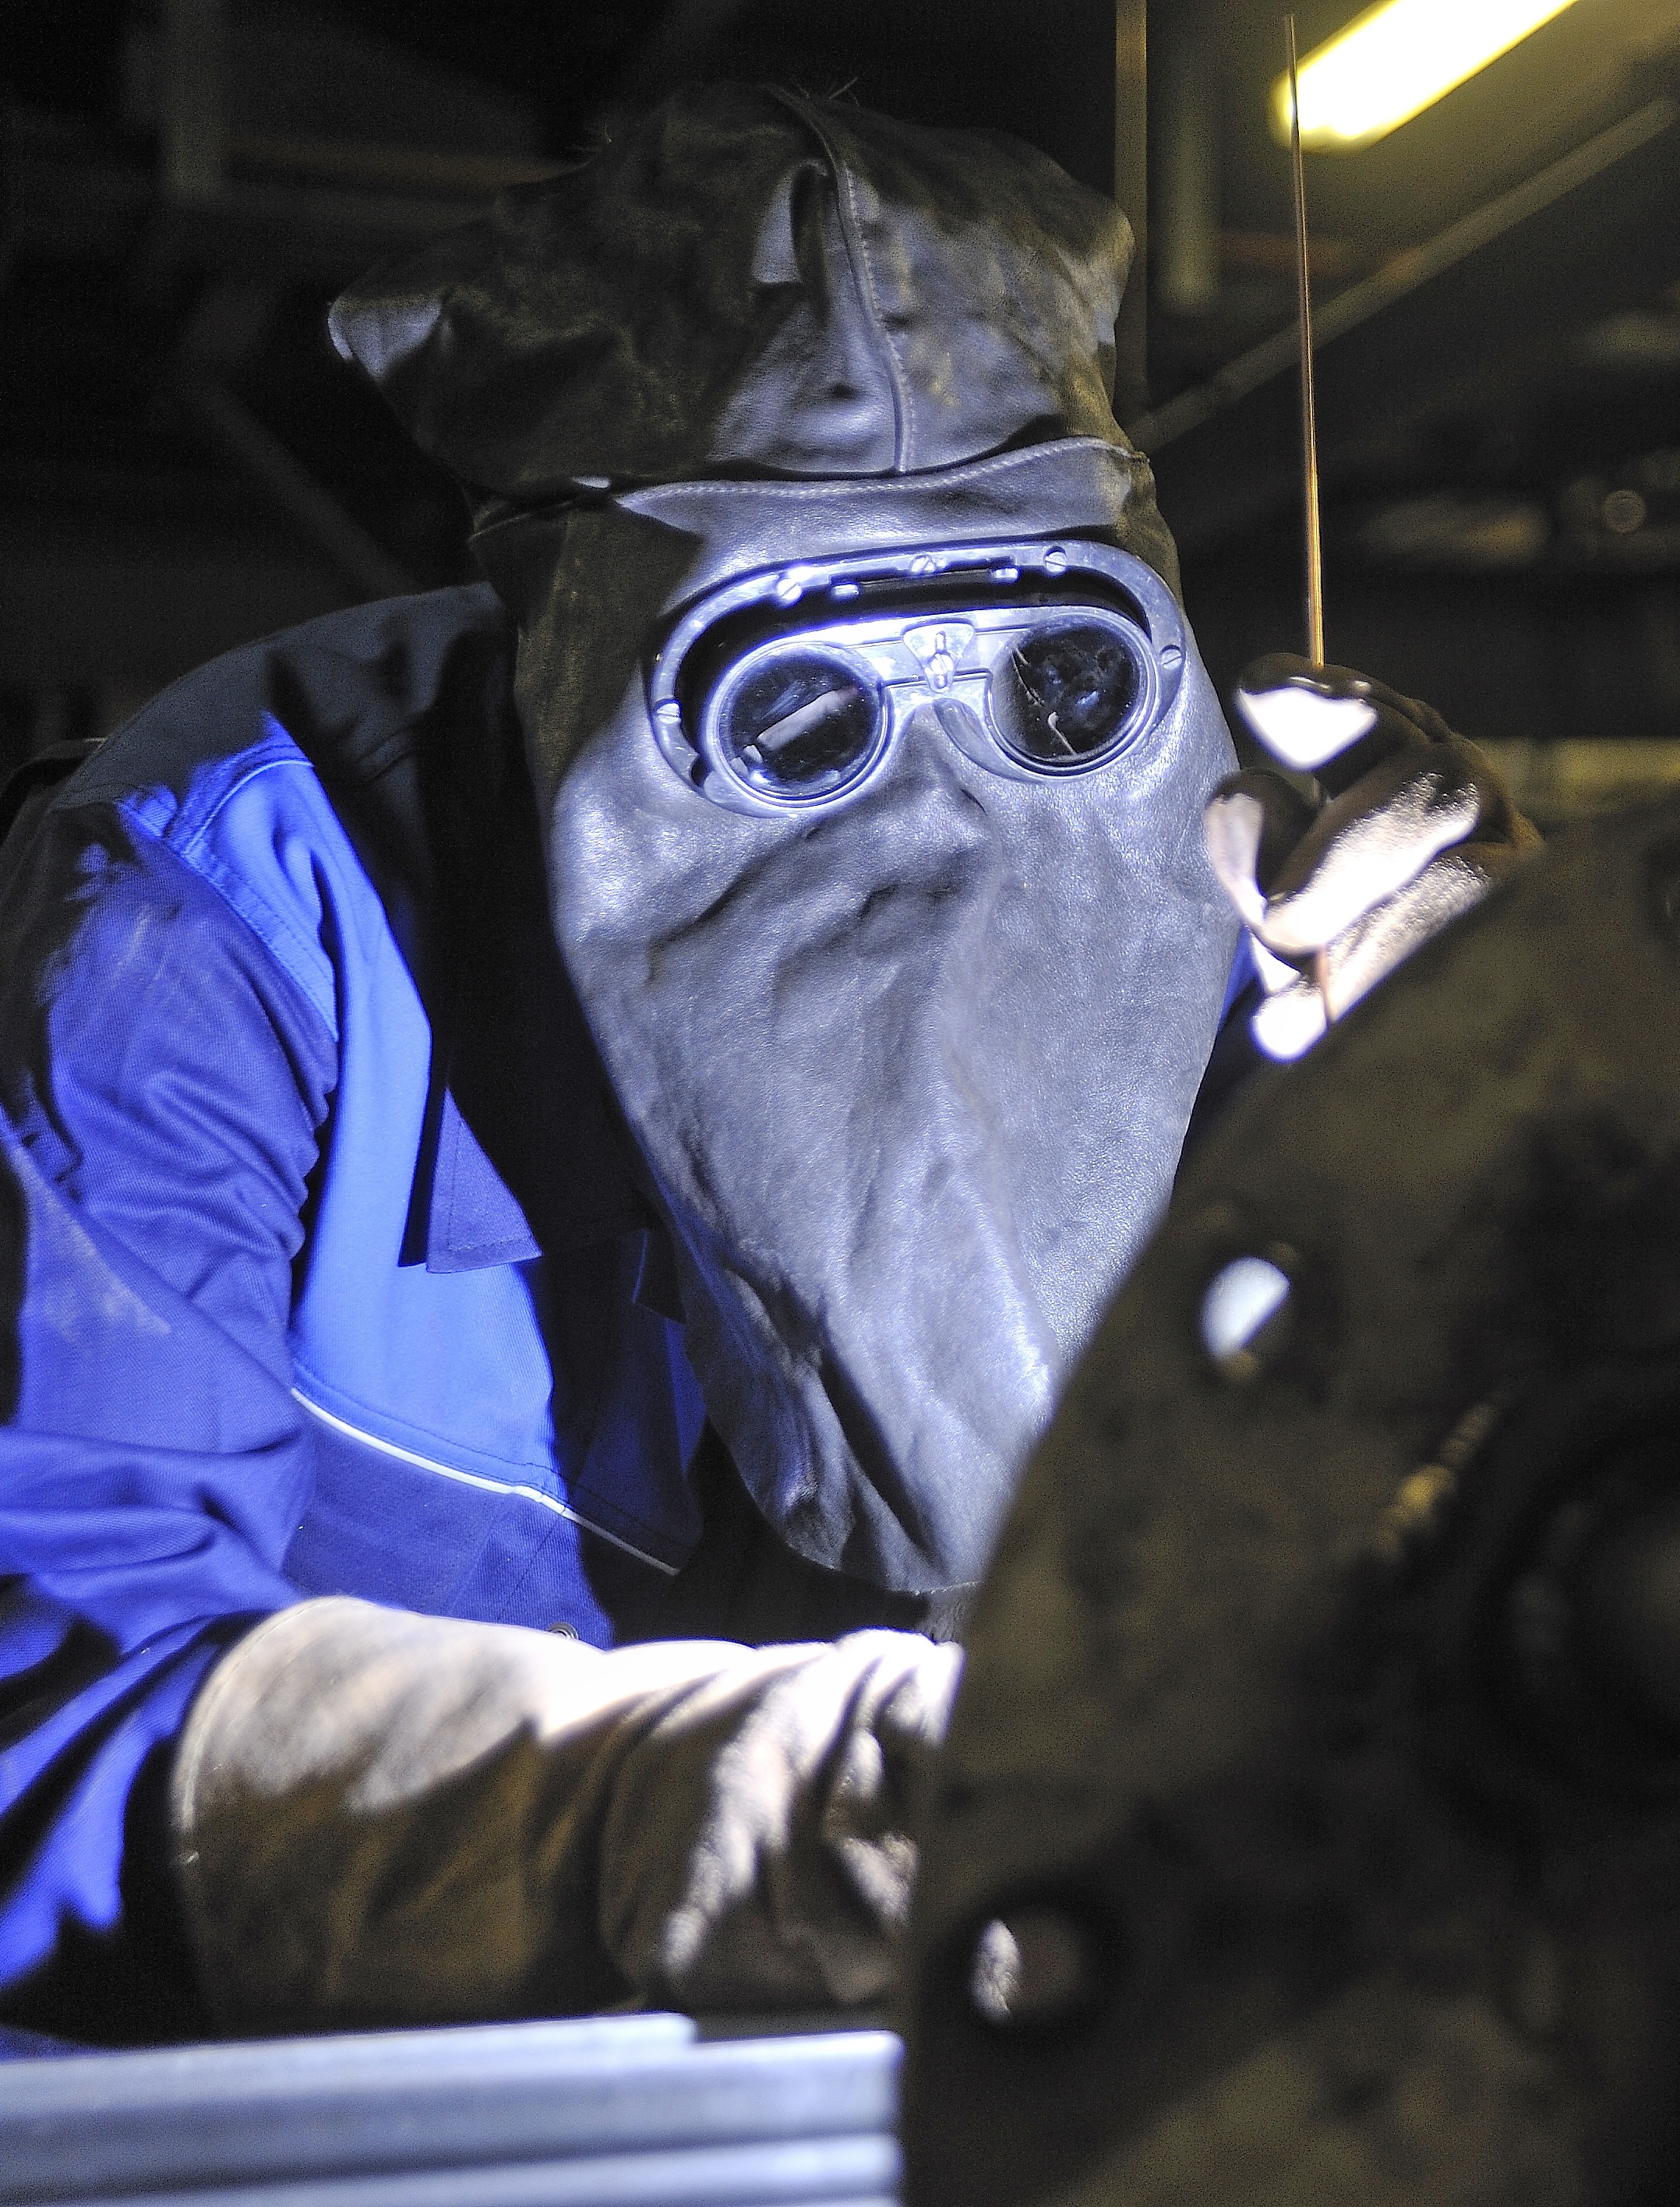
color, darkness, blue, industry, clothing, art, mask, glasses, welder, hot, protection, costume, workers, weld, metalworking, protective equipment, hot soldering, face protection, safety glasses